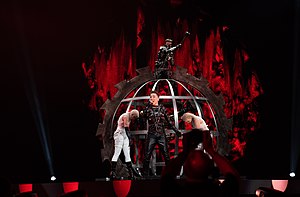
Hatari (band)
Hatari er et islandsk techno og punk rock band fra Reykjavík. Bandet består af Klemens Nikulásson Hannigan, Matthías Tryggvi Haraldsson og Einar Hrafn Stefánsson, og har udgivet en EP samt fire singler. Hatari er indstillet til at repræsentere Island i Eurovision Song Contest 2019 med deres sang "Hatrið Mun sigra".